Northwest (sternwheeler)

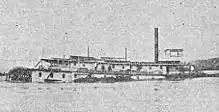
Northwest sunk in the Cowlitz River, November 5, 1906.

On Friday, November 2, 1906, "Northwest", running back on the Cowlitz river to Portland, struck a rock about three miles upriver from Kalama. "Northwest" was beached immediately and passengers and crew taken off the boat with no harm.